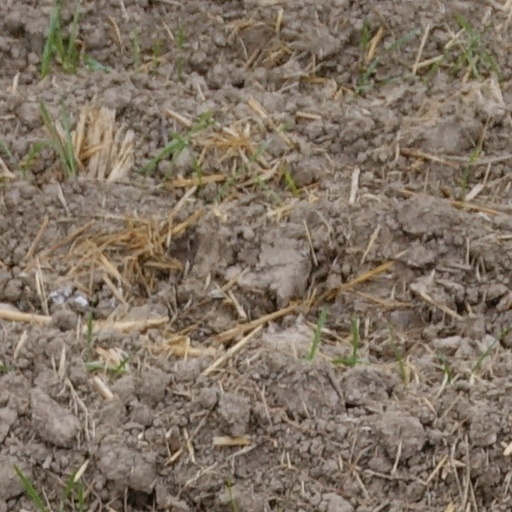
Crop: wheat